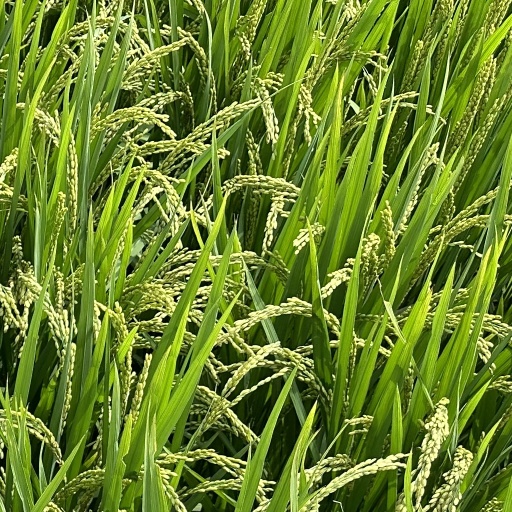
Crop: rice